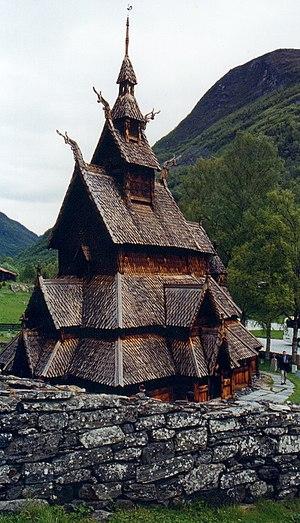
Antestor est un groupe de unblack metal norvégien, originaire de Jessheim. Formé en 1989, il est l'un des premiers groupes de unblack metal. Désireux de démarrer un mouvement de metal extrême chrétien, Antestor est le seul groupe de metal chrétien à avoir signé avec Cacophonous Records, label travaillant de préférence avec des groupes ayant des accointances publiques avec le côté sataniste du black metal tels Dimmu Borgir, Sigh et Gehenna. Le seul album d'Antestor produit par Cacophonous Records, The Return of the Black Death, a largement démontré l'influence du mouvement unblack metal en écoulant 10 000 copies.